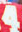
Number: 4